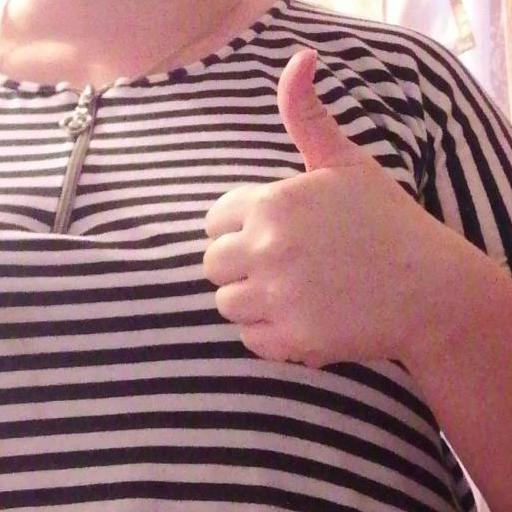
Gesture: like